Annette Dytrt

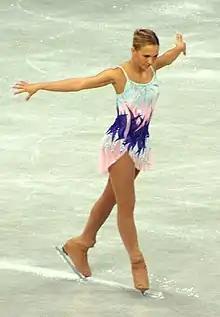
Dytrt at the 2004 World Championships

Annette Dytrt, also Dytrtová (born 7 September 1983), is a German former competitive figure skater who also competed internationally for the Czech Republic. She is the 1999 Czech national champion and the 2003–06 German national champion.